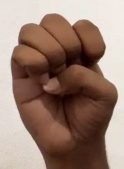
ASL sign: E